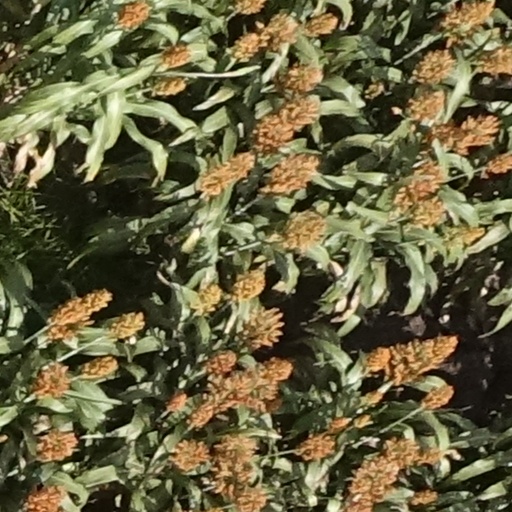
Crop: sorghum